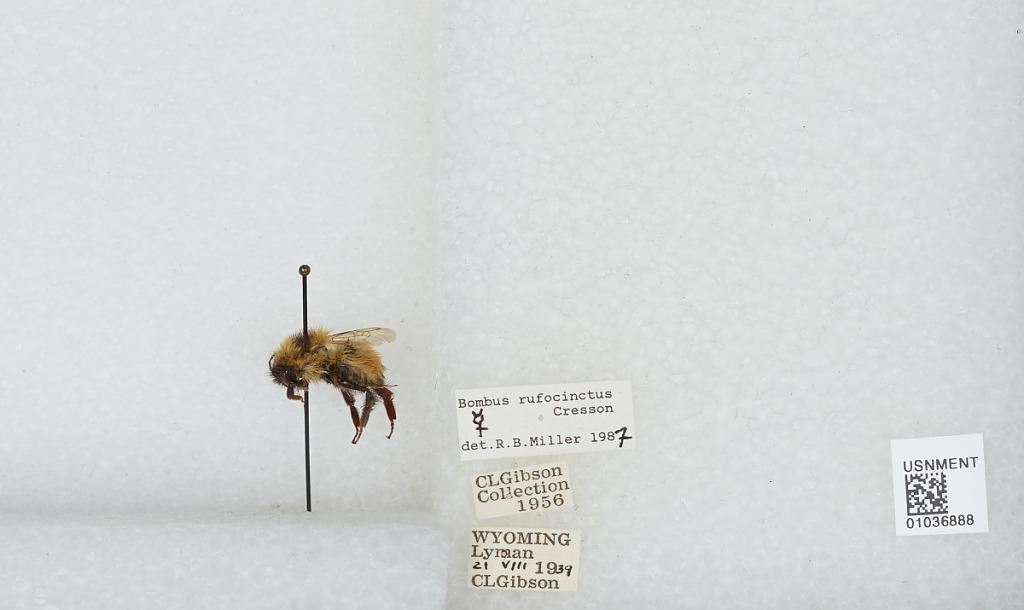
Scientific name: Bombus (Cullumanobombus) rufocinctus Cresson
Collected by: C. Gibson
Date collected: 1939-8-21
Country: United States
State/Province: Wyoming
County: Uinta
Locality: Lyman
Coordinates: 41.3278, -110.294
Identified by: Miller, R. B.